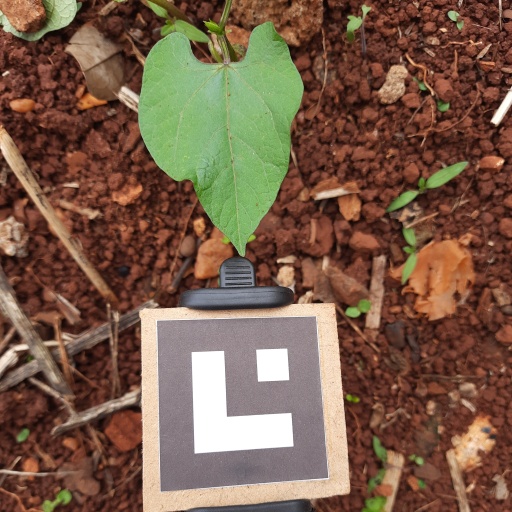
Observations: wavy surface, no eating holes, under shade